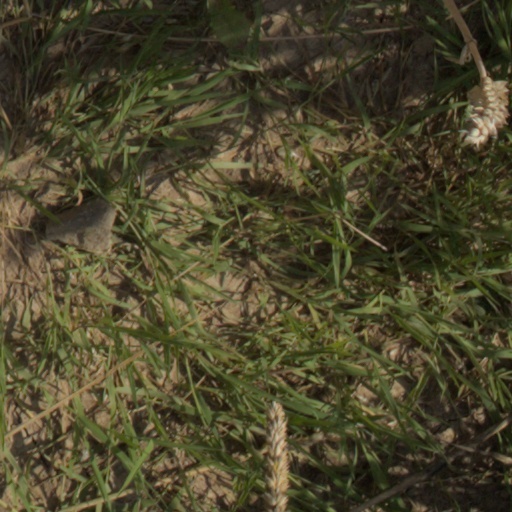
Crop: wheat